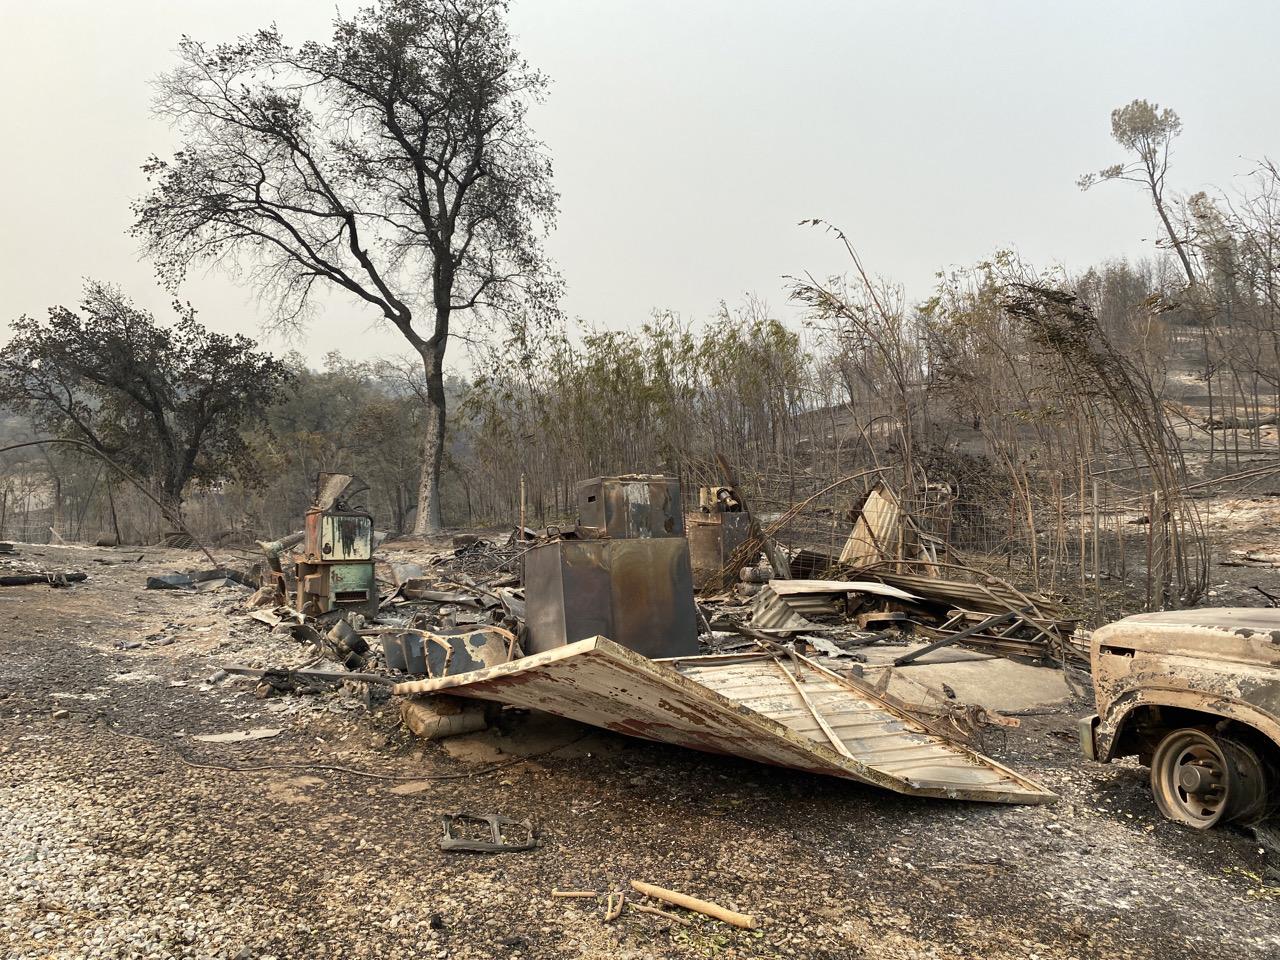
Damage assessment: destroyed